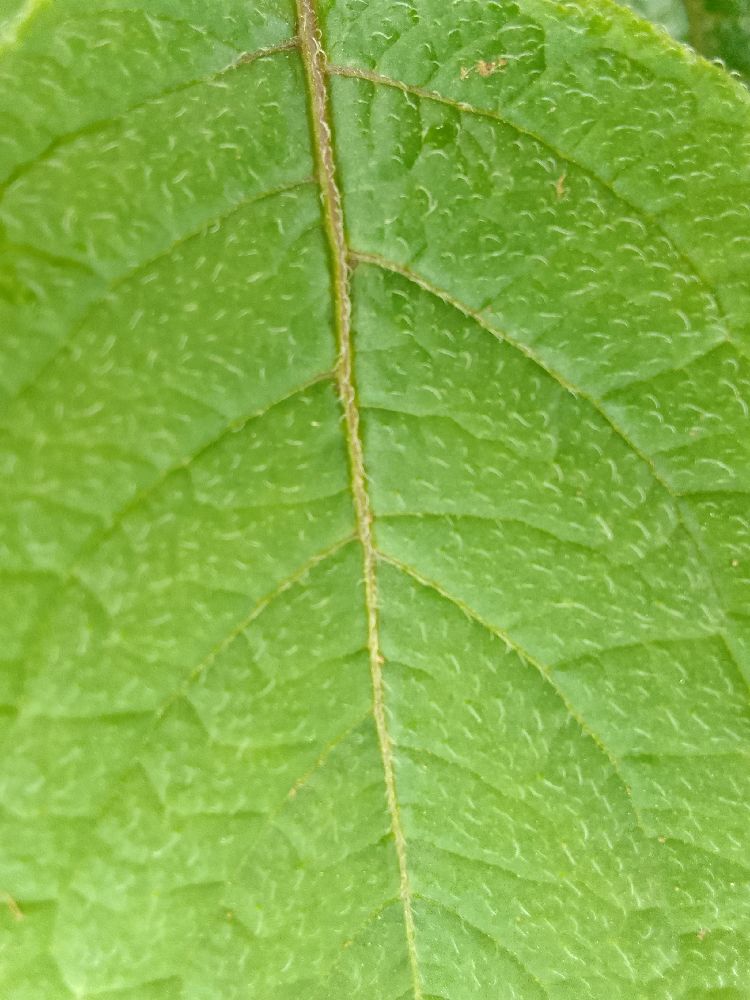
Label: Healthy